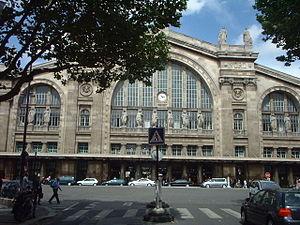
15 août : inauguration de la fontaine Saint-Michel à Paris par Gabriel Davioud
Jacques Ignace Hittorff est un architecte français d'origine allemande, né Jakob Ignaz Hittorff le 20 août 1792 à Cologne et mort le 25 mars 1867 à Paris 9ᵉ.